Martello tower

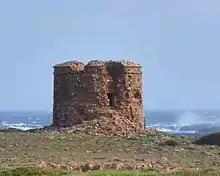
Martello tower at Cap Cavalleria, Menorca.

At the beginning of the nineteenth century, during the British "Protectorate" of Sicily after the escape of the Bourbons from Naples, Sicily began to build towers to resist an invasion by Napoleon's armies led by Joachim Murat. The new higher rate of fire of ships' guns led to the choice of the Martello tower as the model.